Chris Hemsworth

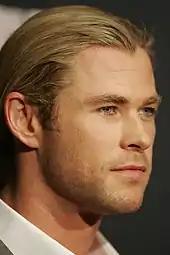
Hemsworth in 2013

In 2013, Hemsworth starred in Ron Howard's sports drama film "Rush", as Formula 1 World Champion James Hunt. Henry Barnes of "The Guardian" was impressed with Hemsworth's performance, praising the actor for delivering the "superb script" with "some mastery." Later that year, Hemsworth reprised the role of Thor for the sequel to "Thor" in "" (2013). Although a commercial success with a worldwide gross of US$644.6 million, the film became the lowest-rated film in the MCU franchise on the review aggregator website Rotten Tomatoes at 66% approval rating. The chemistry between Hemsworth and Hiddleston was praised by critics; Ben Child of "The Guardian" wrote, "Thanks to Hiddleston and Hemsworth's impressive collective charisma, "Thor: The Dark World" is far from a franchise killer."